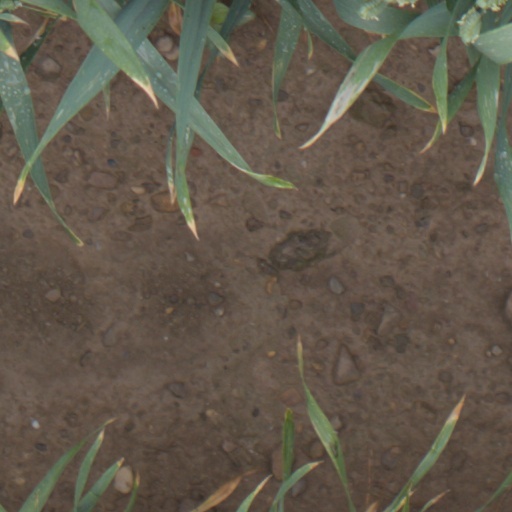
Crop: wheat